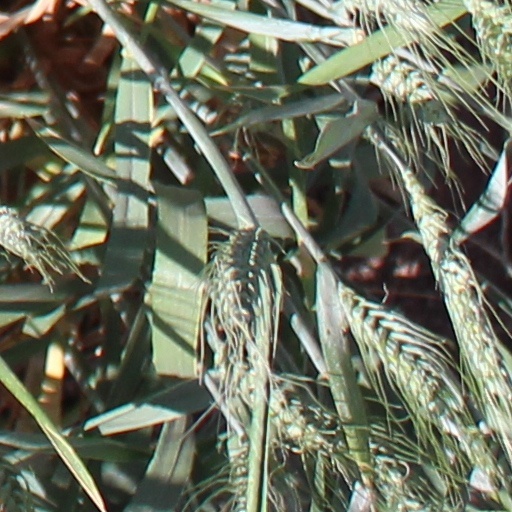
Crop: wheat